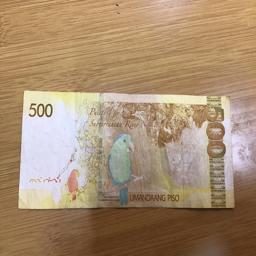
Label: 500_Back